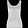
Label: T - shirt / top